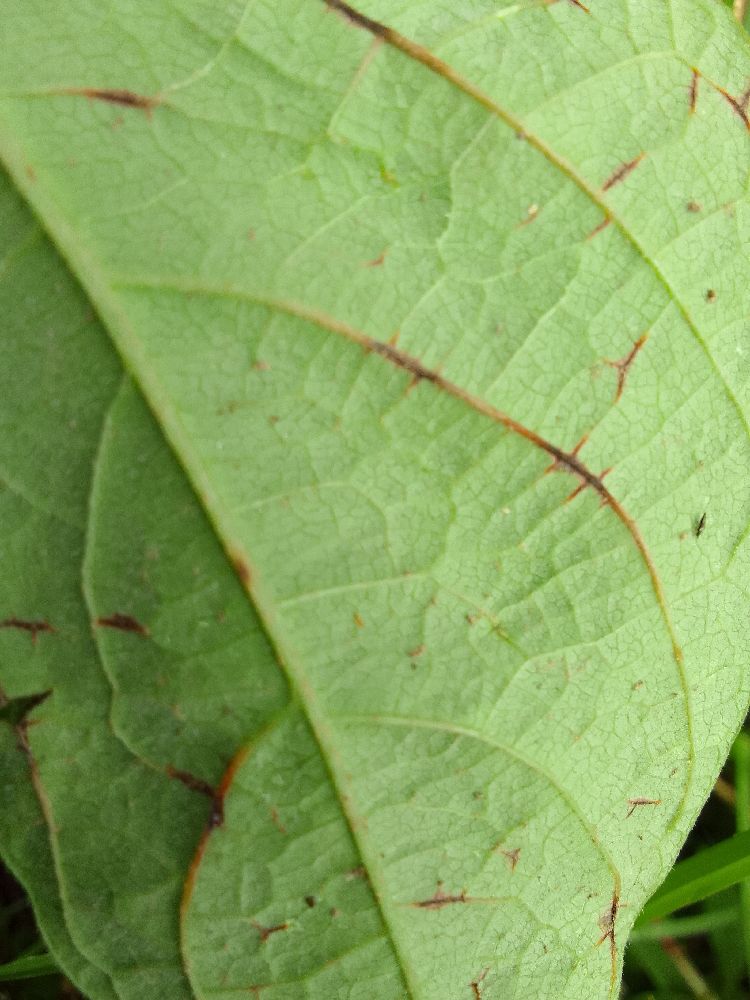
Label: anthracnose